The Armourer of Nantes

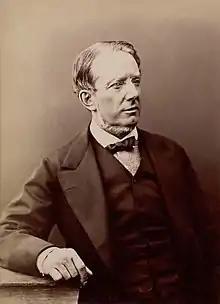
The composer

The Armourer of Nantes is an opera in three acts, with music by Michael William Balfe and libretto by J. V. Bridgman. The opera is based on Victor Hugo's 1833 play "Marie Tudor" and set in Nantes, France, in 1498. The opera was first produced at Covent Garden, under the management of Louisa Pyne and William Harrison, on 12 February 1863.